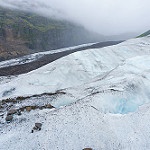
Label: glacier